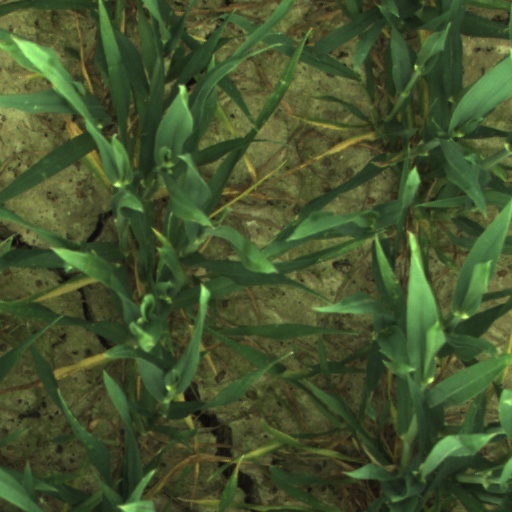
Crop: wheat